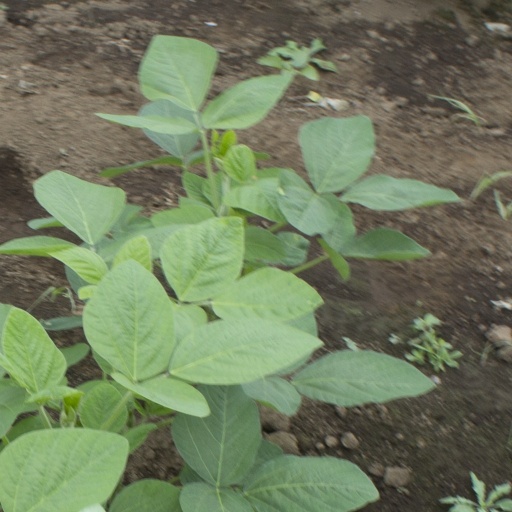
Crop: soybean